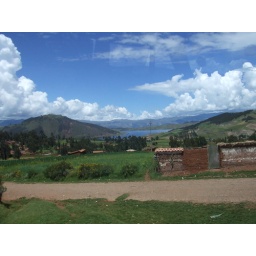
Instead of barbed wire, the people in these villages mix broken glass with adobe and top their walls with it.